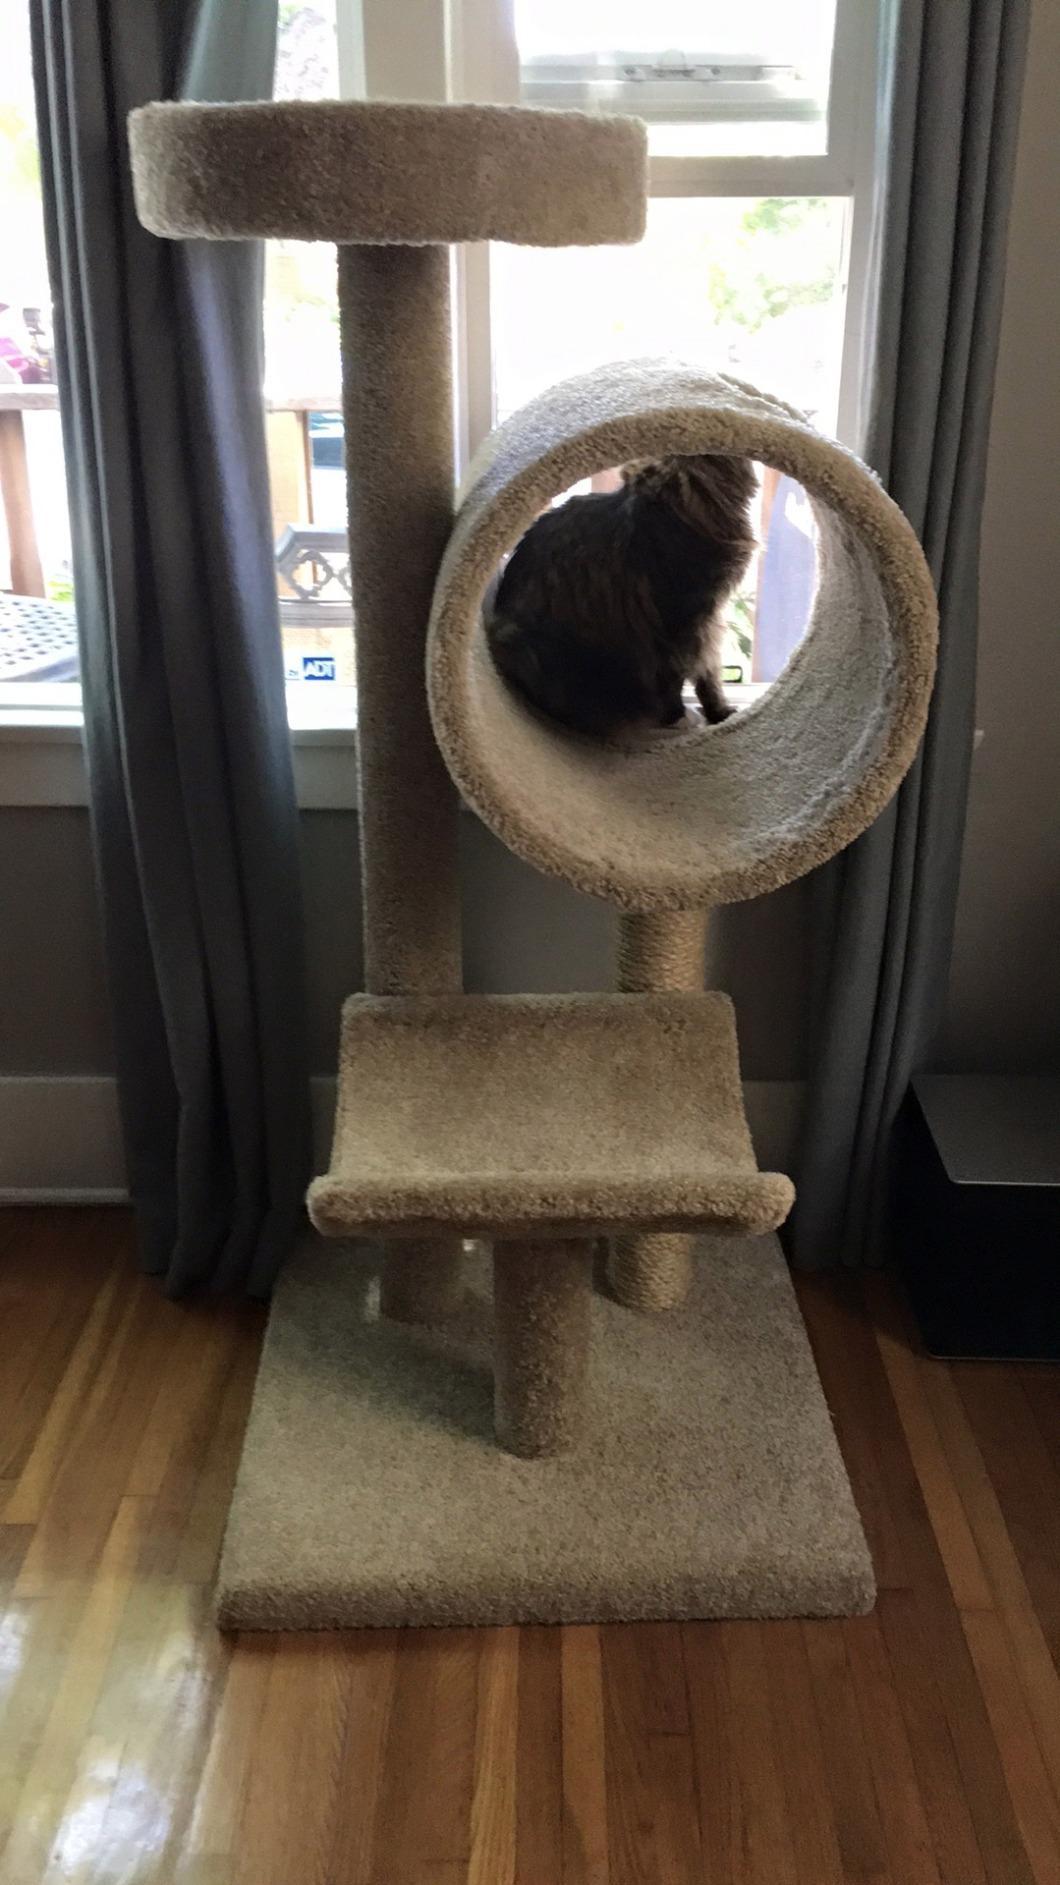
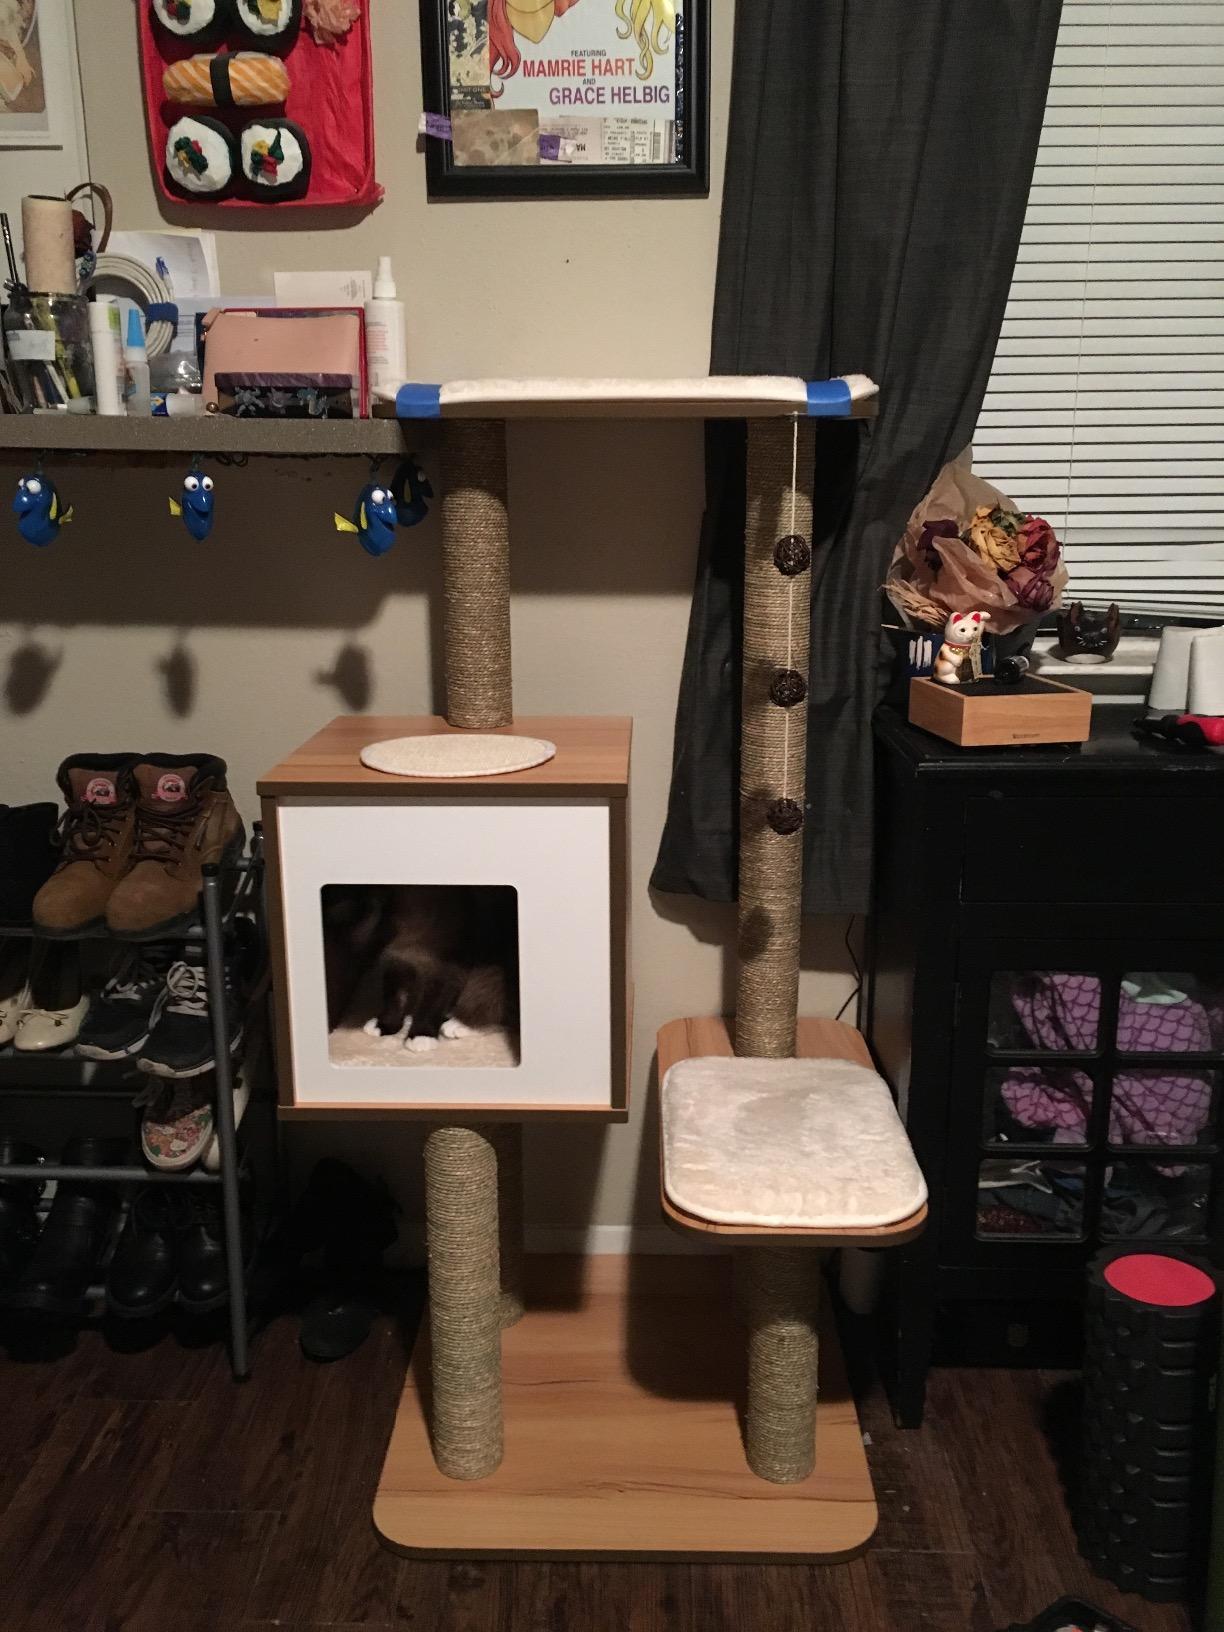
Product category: items_cat tree
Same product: no